Chicago Cubs

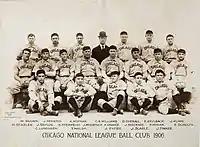
The 1906 Cubs won a record 116 of 154 games. They then won back-to-back World Series titles in 1907–08.

In 1902, Spalding, who by this time had revamped the roster to boast what would soon be one of the best teams of the early century, sold the club to Jim Hart. Referencing the youth of the team's roster, the "Chicago Daily News" called the franchise the Cubs in 1902; it officially took the name five years later. During this period, which has become known as baseball's dead-ball era, Cub infielders Joe Tinker, Johnny Evers, and Frank Chance were made famous as a double-play combination by Franklin P. Adams' poem "Baseball's Sad Lexicon". The poem first appeared in the July 18, 1910, edition of the "New York Evening Mail". Mordecai "Three-Finger" Brown, Jack Taylor, Ed Reulbach, Jack Pfiester, and Orval Overall were several key pitchers for the Cubs during this time period. With Chance acting as player-manager from 1905 to 1912, the Cubs won four pennants and two World Series titles over a five-year span. Although they fell to the "Hitless Wonders" White Sox in the 1906 World Series, the Cubs recorded a record 116 victories and the best winning percentage (.763) in Major League history. With mostly the same roster, Chicago won back-to-back World Series championships in 1907 and 1908, becoming the first Major League club to play three times in the Fall Classic and the first to win it twice. However, the Cubs would not win another World Series until 2016; this remains the longest championship drought in North American professional sports.